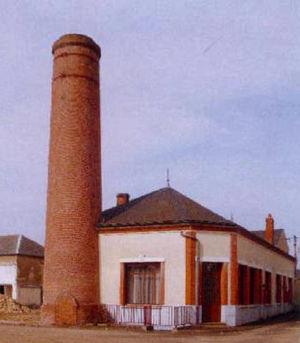
Cheminée en briques de l'usine Brinon
Pussay est une commune française située à soixante-deux kilomètres au sud-ouest de Paris dans le département de l'Essonne en région Île-de-France.